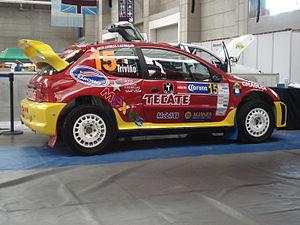
Ricardo Triviño Bujalil, né le 5 ou 15 février 1973 à Monterrey, est un pilote de rallyes mexicain. Son père José était joueur de football dans l'équipe de Toluca durant les années 1960.